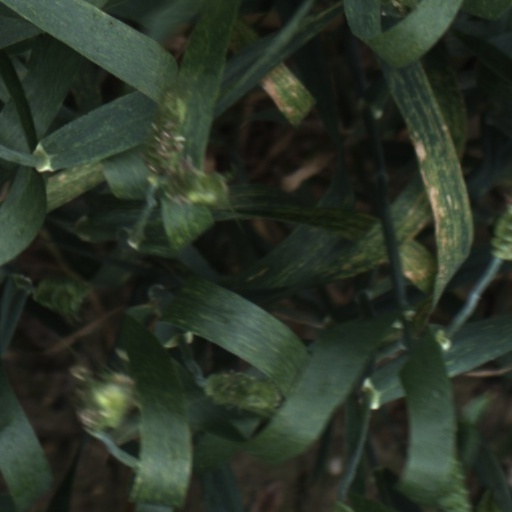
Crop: wheat